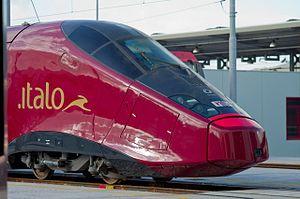
L'AGV est un train à grande vitesse construit par Alstom. Semblable au TGV dont il reprend une caractéristique importante, l'articulation des voitures, il innove notamment par sa motorisation répartie le long de la rame contrairement aux TGV dont la motorisation est concentrée dans deux motrices situées aux extrémités de la rame. Ainsi il dispose de plus d'espace pour les voyageurs et sa masse est réduite.